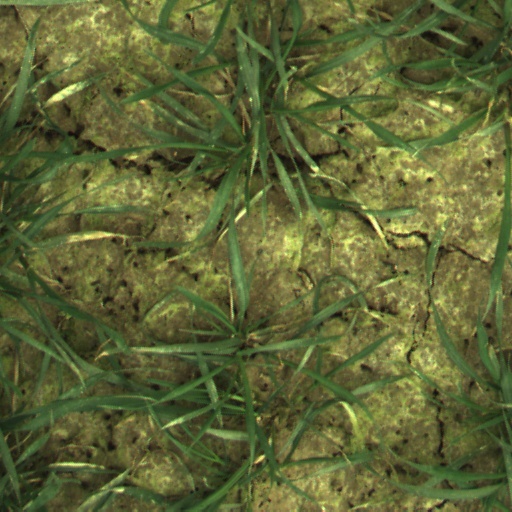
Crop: wheat